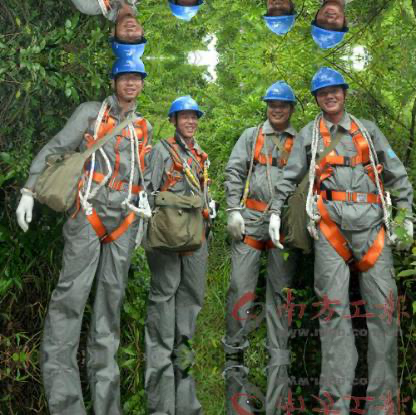
Objects in the image:
label: helmet
label: helmet
label: helmet
label: helmet
label: helmet
label: helmet
label: helmet
label: helmet